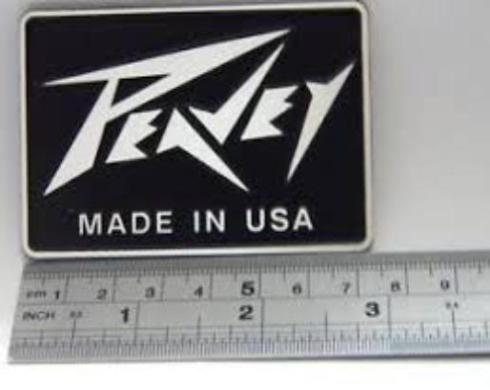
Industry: Electronic